Kinect Nat Geo TV

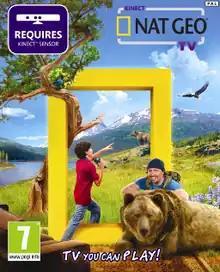

Kinect Nat Geo TV is an interactive television program for the Xbox 360 video game console. It was developed by Relentless Software and SkyBox Labs, and published by Microsoft Studios. It was released on 18 September 2012.